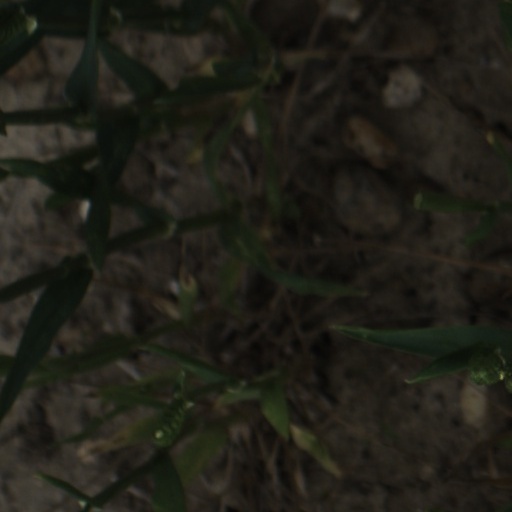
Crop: wheat